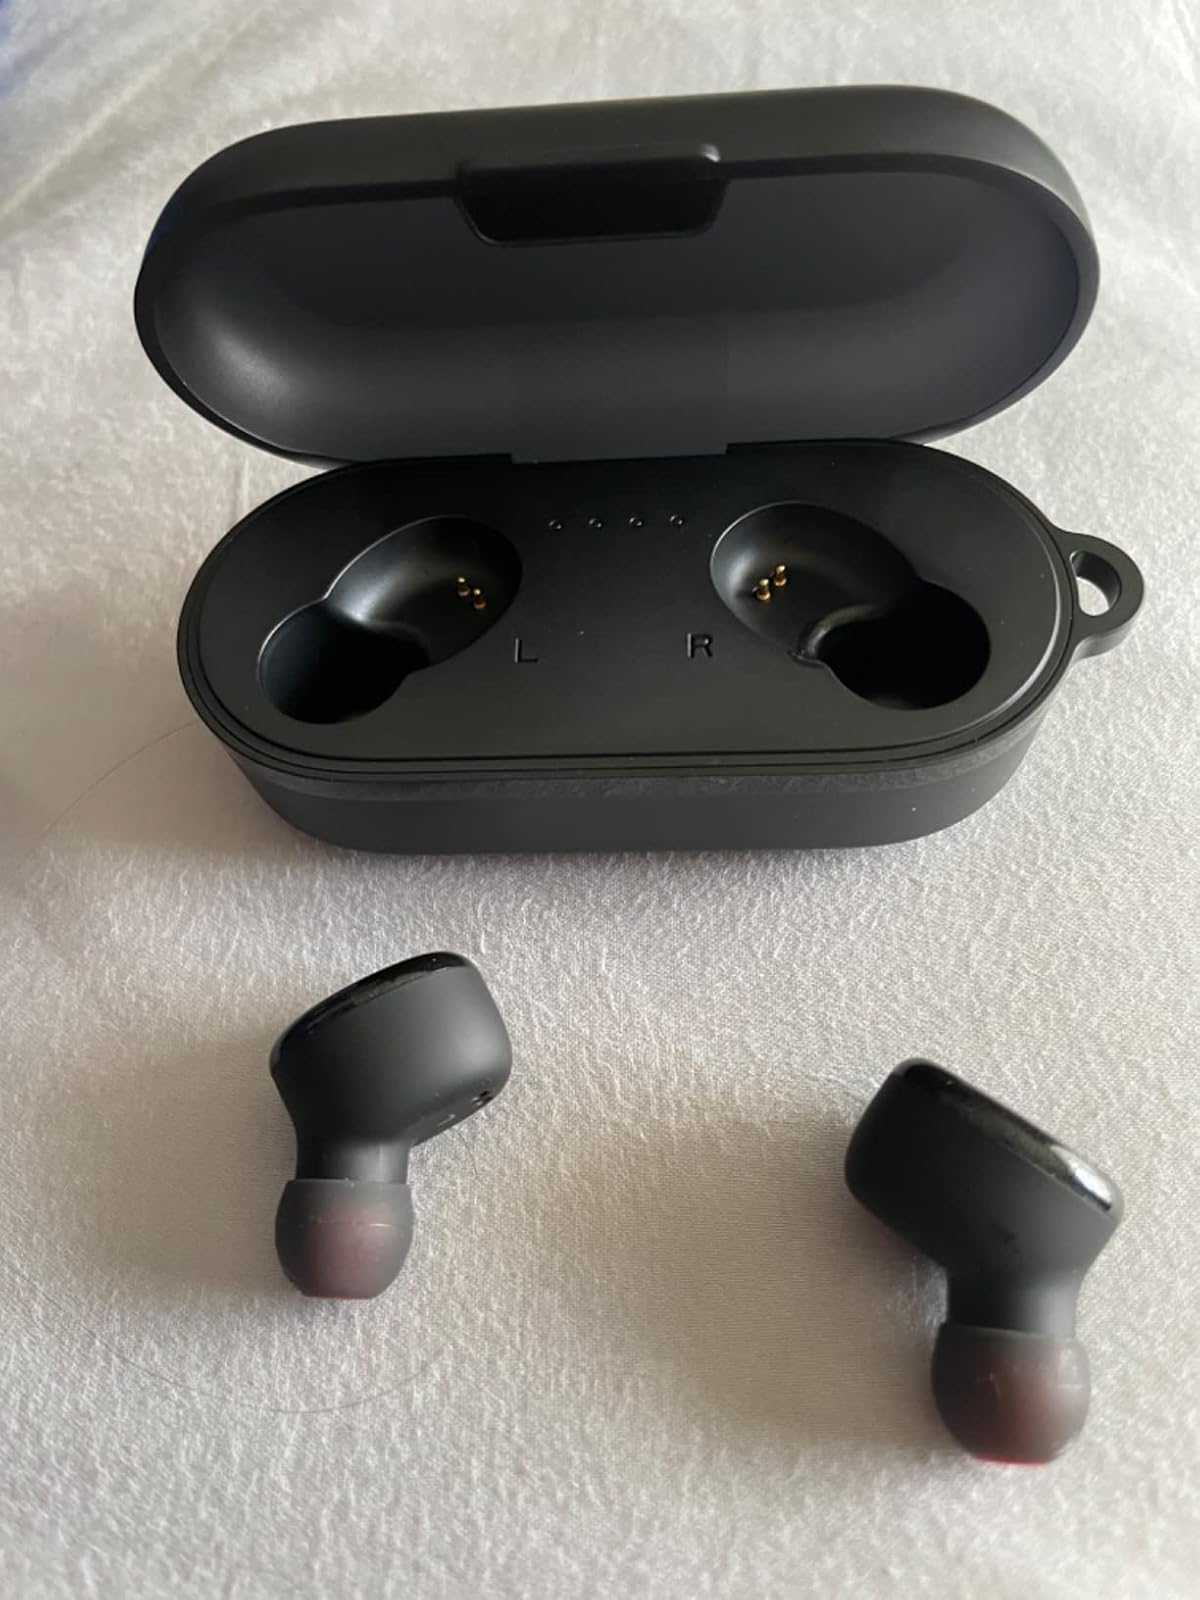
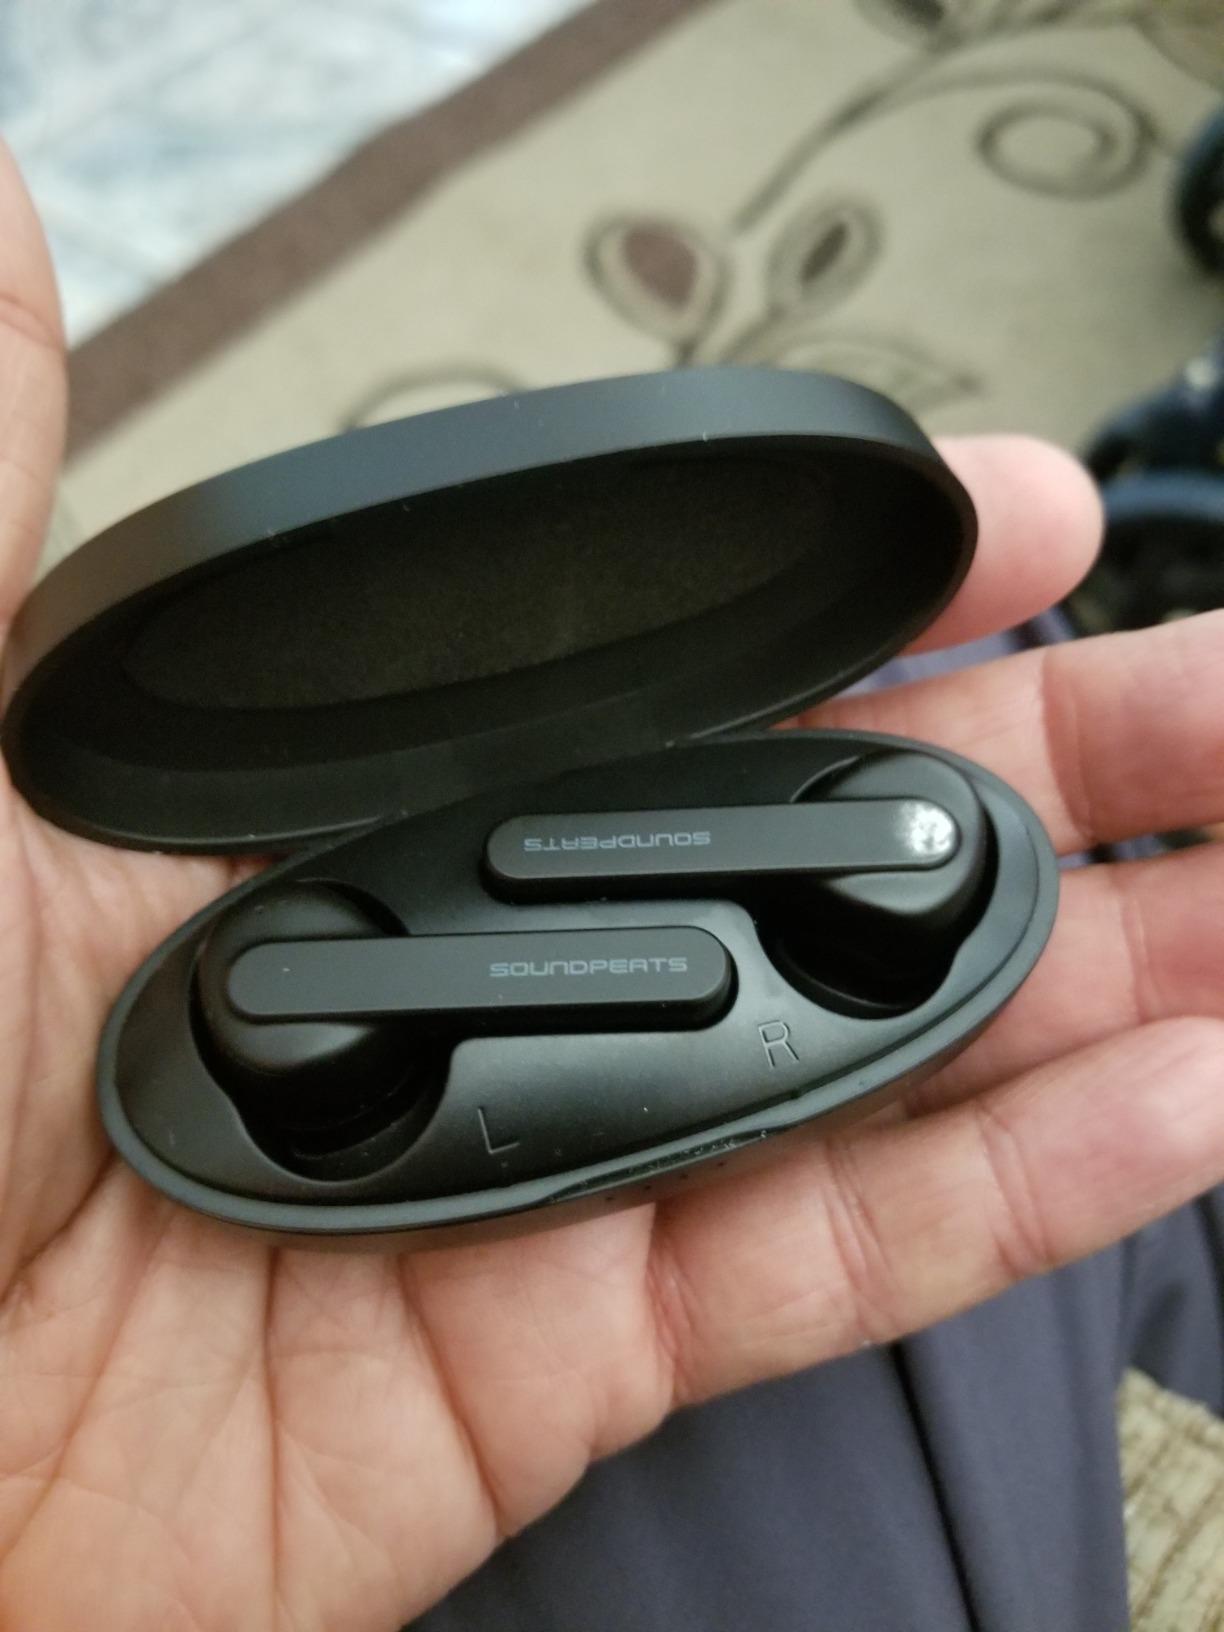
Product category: earbuds
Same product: no